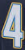
Number: 4